Westminster

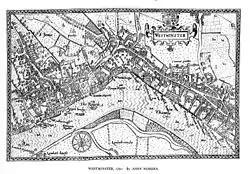
John Norden's map of Westminster (1593)

Most of the parishes of Westminster originated as daughter parishes of St Margaret's parish, in the City and Liberty of Westminster, Middlesex. The exceptions to this were St Clement Danes, St Mary le Strand and possibly some other small areas.